Devlet Bahçeli

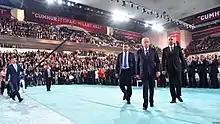
Bahçeli announcing his party's manifesto for 2018 general election

Following MHP's defeat in the 2015 election, high ranking party members demanded Bahçeli's resignation as chairman. When he refused, 547 delegates put forward their demands to convene an extraordinary congress. Important names such as Meral Akşener, Sinan Oğan, and Koray Aydın called for a congress and announced that they were candidates for the chairmanship, however Bahçeli rejected the calls for an extraordinary congress and announced 18 March 2018 as the date of a regular congress. A lawsuit was filed by Bahçeli's opposition on the grounds that their demands were not met and that the party be taken to an extraordinary congress. The party leadership requested the Constitutional Court to make a decision. The court ruled in favor of Bahçeli's opponents, mandating the MHP to convene an extraordinary congress with the Supreme Court unanimously approving the decision. The 6th Extraordinary Grand Congress of the MHP convened on 19 June 2016 with the participation of six candidates who declared their candidacy against Bahçeli. In the congress, which was officially a bylaws convention, it was confirmed that a number of amendments to the party's charter had been decided on, even though the headquarters claimed otherwise. With the amendment proposals accepted in the congress, 13 articles in the party bylaws were renewed. Among the amendments, an article in the MHP's charter which prevented the election of chairmen in extraordinary congresses was changed to allow so. However the execution of the decisions reached in the convention was stopped with the decision of the Court of Cassation. Following this decision of the Supreme Court of Appeals, Akşener filed a complaint with the Supreme Election Council (YSK) for 'complete unlawfulness' regarding the rejection of the request for an extraordinary congress with elections.